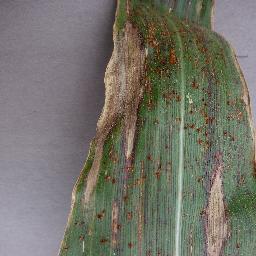
Label: Corn_(Maize)___Northern_Leaf_Blight